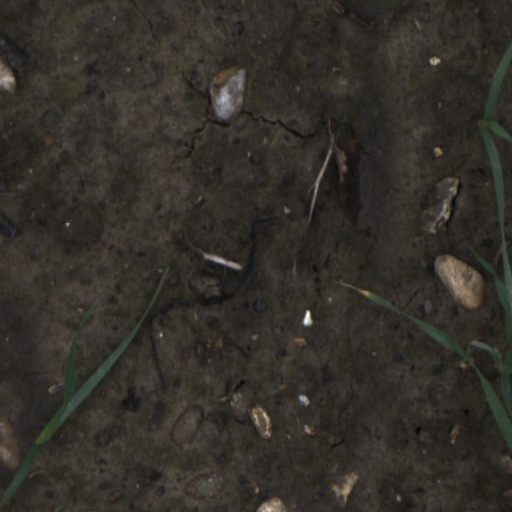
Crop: wheat